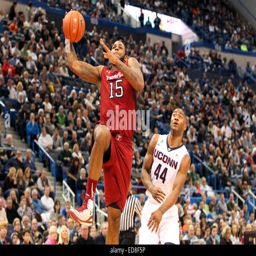
basketball player goes in for the dunk during the second half of a basketball